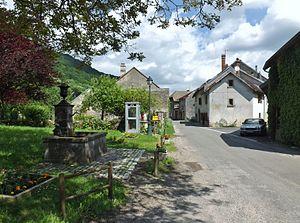
Vue du village des Planches-près-Arbois près d’Arbois dans le Jura.
Les Planches-près-Arbois est une commune française située dans le département du Jura, en région Bourgogne-Franche-Comté.